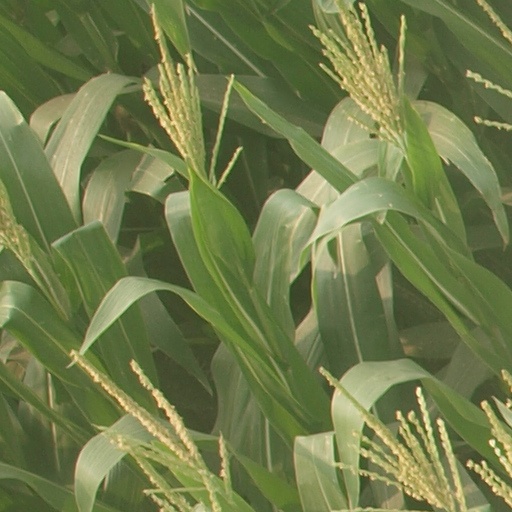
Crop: maize; corn